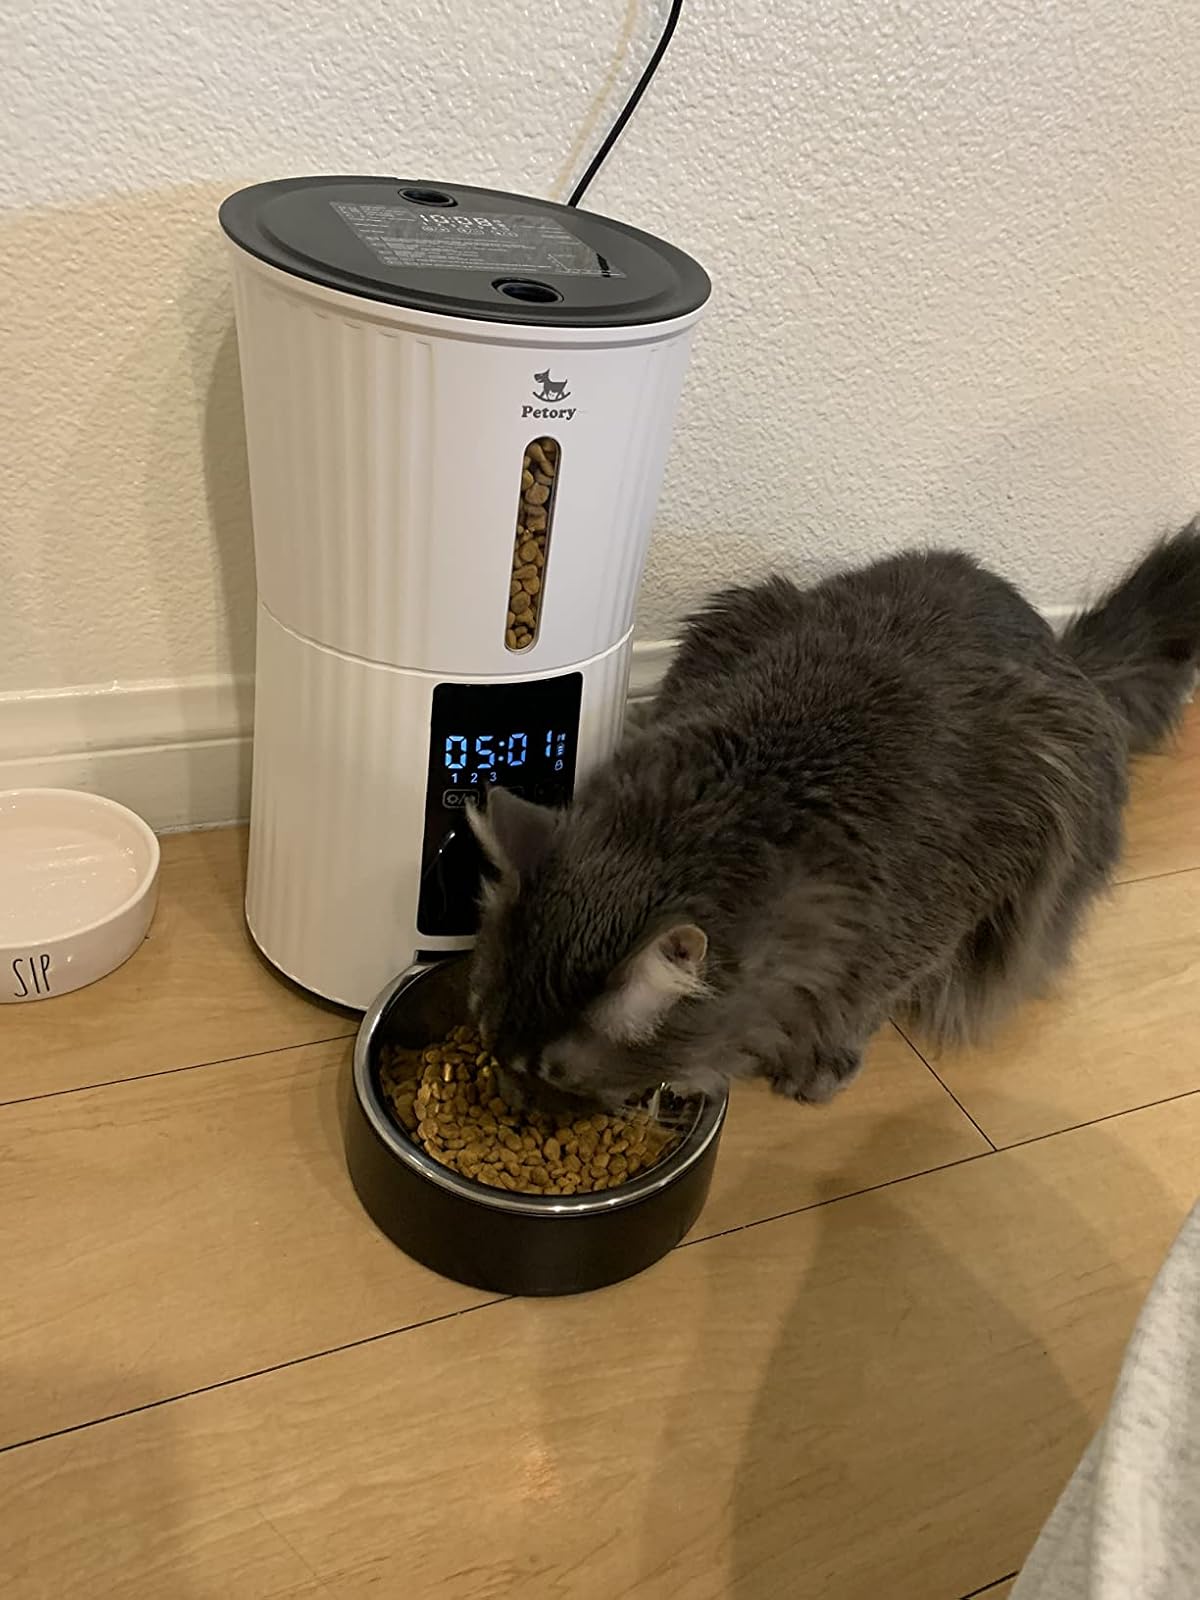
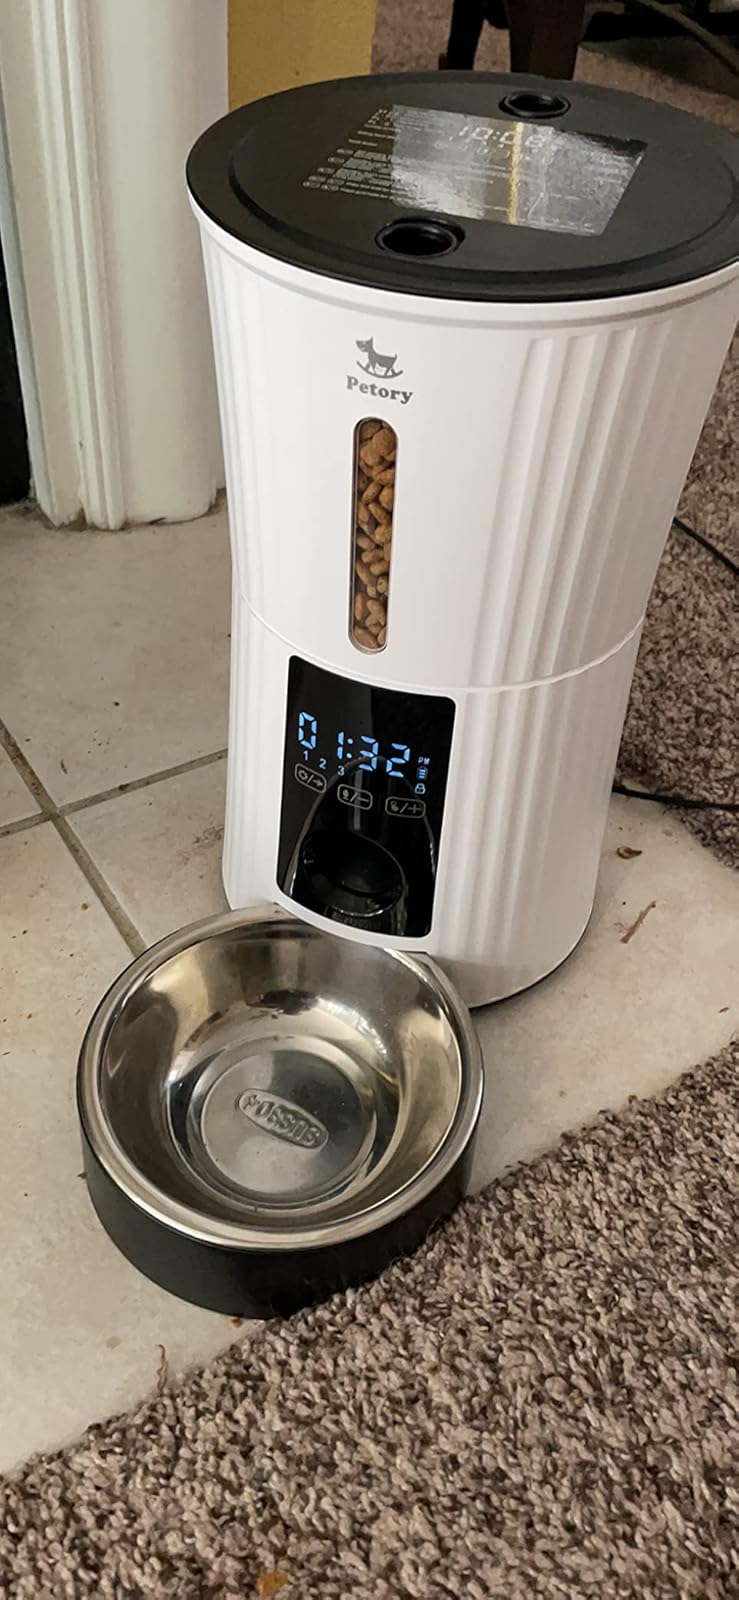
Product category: items_feeder
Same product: yes